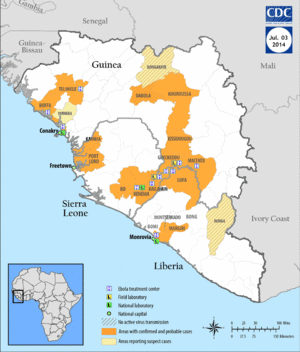
Ebola-udbruddet i Vestafrika 2014
Kort over udbruddet 20. juli 2014.
Ebola-udbruddet i 2014 er en igangværende epidemi af ebola i de vestafrikanske lande i Sierra Leone, Liberia, Guinea, Nigeria og Senegal. Epidemien toppede i august-september 2014. Udbruddet er det mest alvorlige nogensinde. Der blev i november 2014 berettet om mere end 14.000 smittede og mere end 5.160 dødsfald.Den 8. august 2014 klassificerede WHO Ebola udbruddet som en nødsituation i international offentlig sundhed.